Todas las azafatas van al cielo

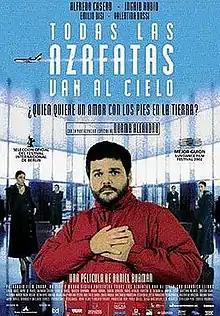
Theatrical release poster

Todas las azafatas van al cielo (Every Stewardess Goes to Heaven) is a 2002 Argentine and Spanish comedy drama film directed by Daniel Burman and written by Burman and Emiliano Torres. The picture was produced by Pablo Bossi, Pedro D'Angelo, Diego Dubcovsky and José María Morales. It features Alfredo Casero as Julián and Ingrid Rubio as the air hostess Teresa.